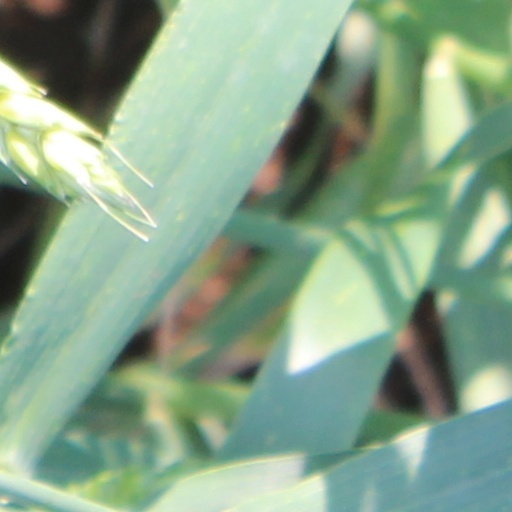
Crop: wheat